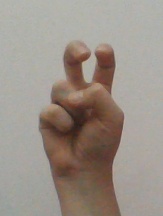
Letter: toot